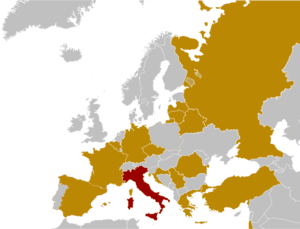
Le championnat d’Europe de basket-ball féminin 2007 se déroula en Italie du 24 septembre au 7 octobre 2007.